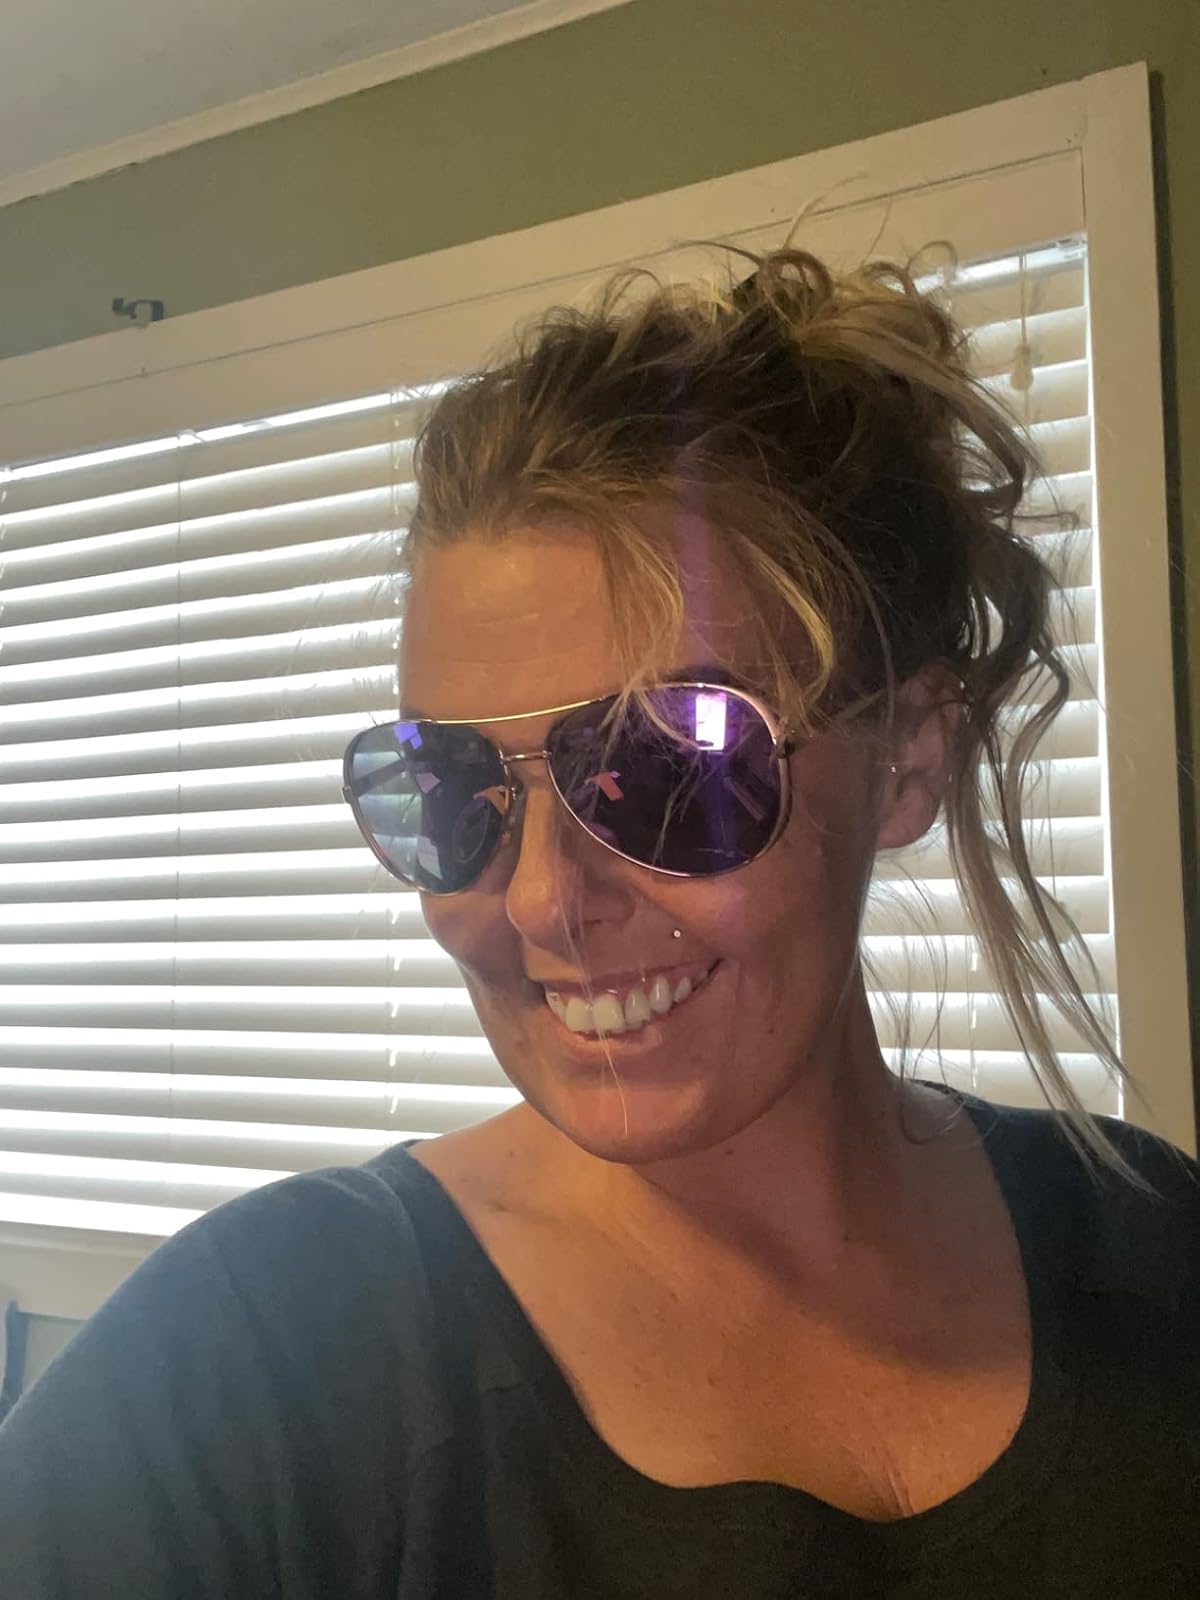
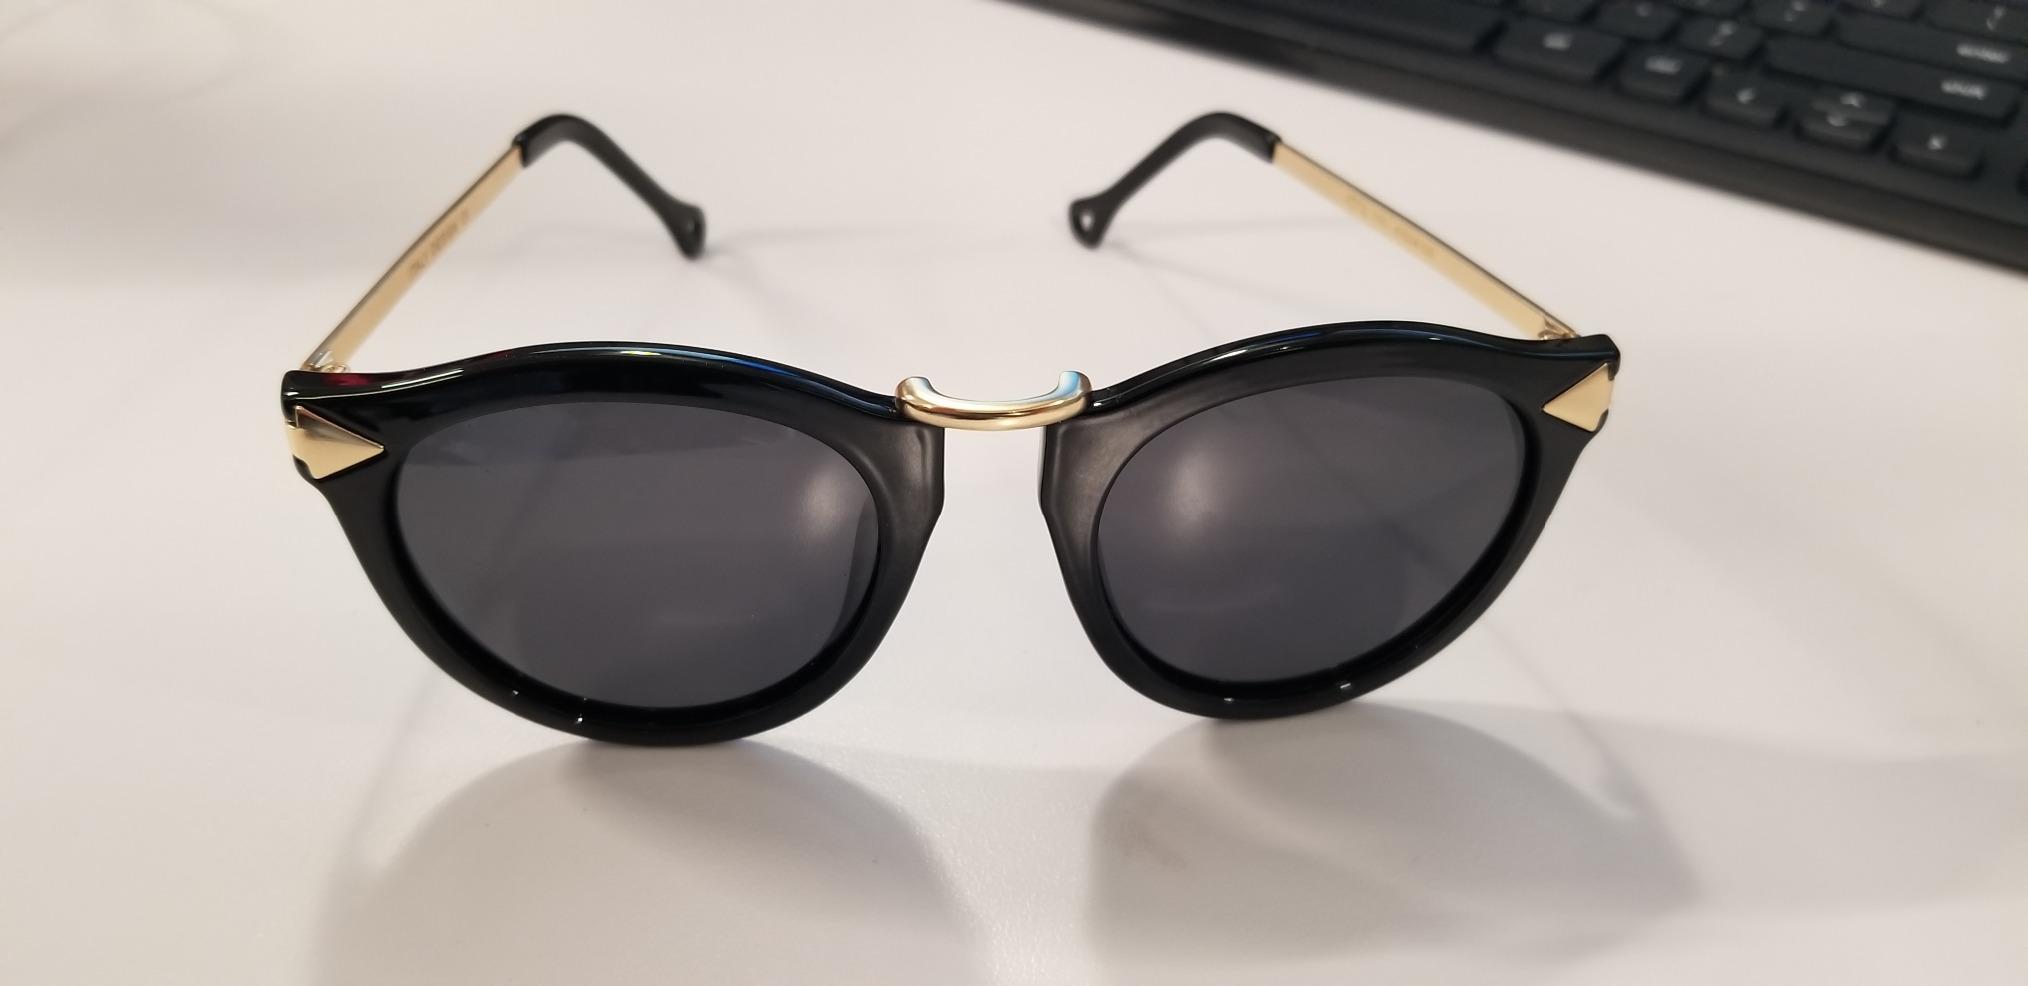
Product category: accessories_sunglasses
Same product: no